Marie Munk

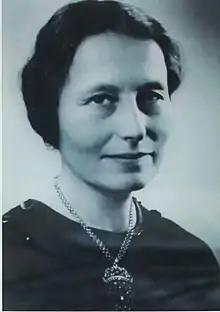
Marie Munk

Marie Munk (July 4, 1885, in Berlin – January 17, 1978, in Cambridge, Massachusetts, United States) was a German-American lawyer. She was the first female judge in Germany. She made efforts to obtain reforms in the family law, concerning equal spousal responsibilities, trouble-free divorce procedures, equal division of property in case of divorce, equal citizenship rights for women.